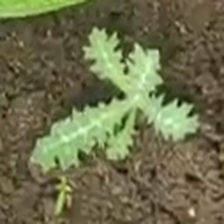
Weed species: Bilayat_(Mexicana_Argemone)